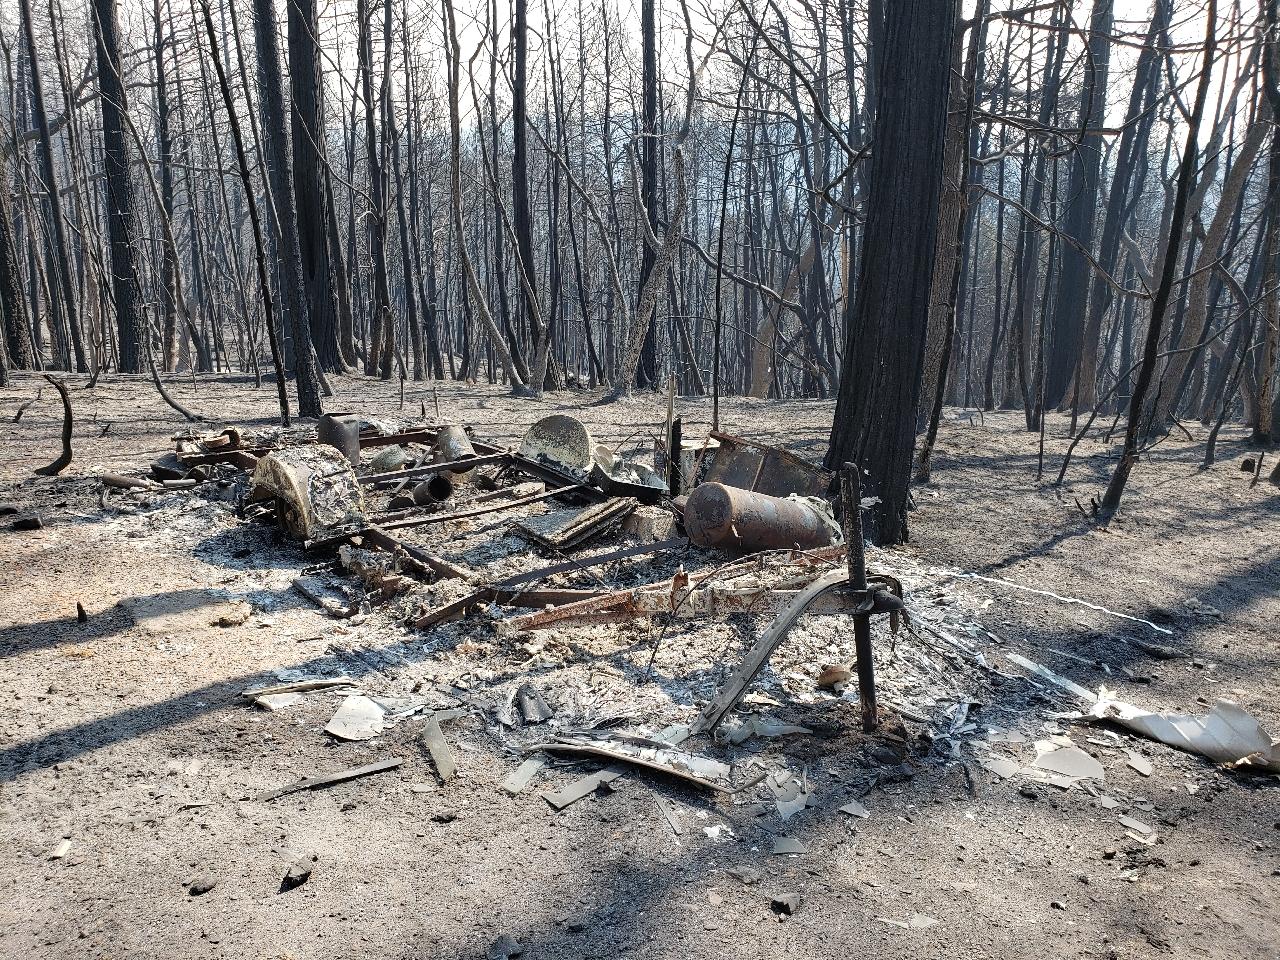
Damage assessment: destroyed